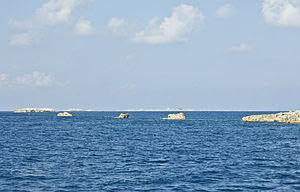
Cay Sal est l'île la plus grande de Cay Sal Bank, l'un des grands bancs des Bahamas. C'est le territoire le plus à l'ouest des Bahamas, appartenant administrativement au district de Bimini.
Le phare de Cay Sal Bank est un phare inactif situé sur un des cayes d'Elbow Cays, aux Bahamas.
Elbow Cays sont un groupe de cayes inhabitées de l'atoll Cay Sal Bank, l'un des grands bancs des Bahamas. Cay Sal Bank est le territoire le plus à l'ouest des Bahamas, appartenant administrativement au district de Bimini.